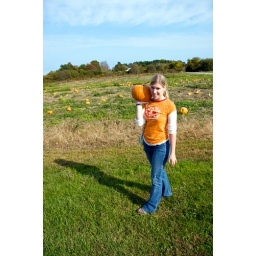
a woman out standing in her field